Saimaa Canal

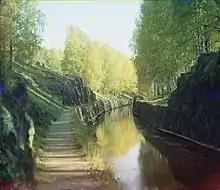
Saimaa Canal in 1903, photo by Prokudin-Gorskii

The canal, inaugurated in 1856, was built between the cities of Lappeenranta and Viipuri (now part of Russia), both of them then in the autonomous Grand Duchy of Finland in the Russian Empire.